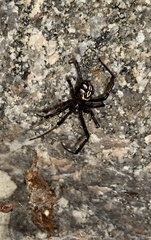
Species: Lactrodectus_hesperus